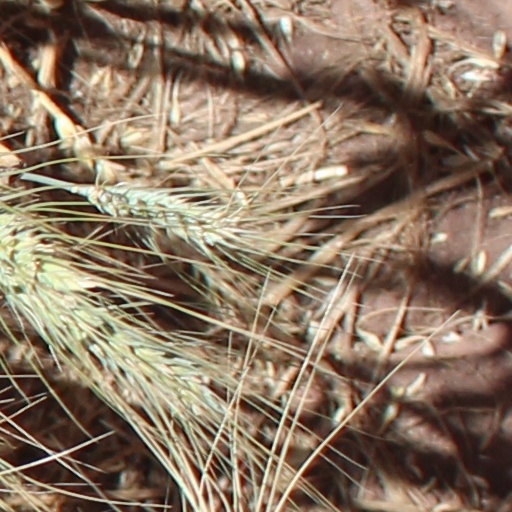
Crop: wheat